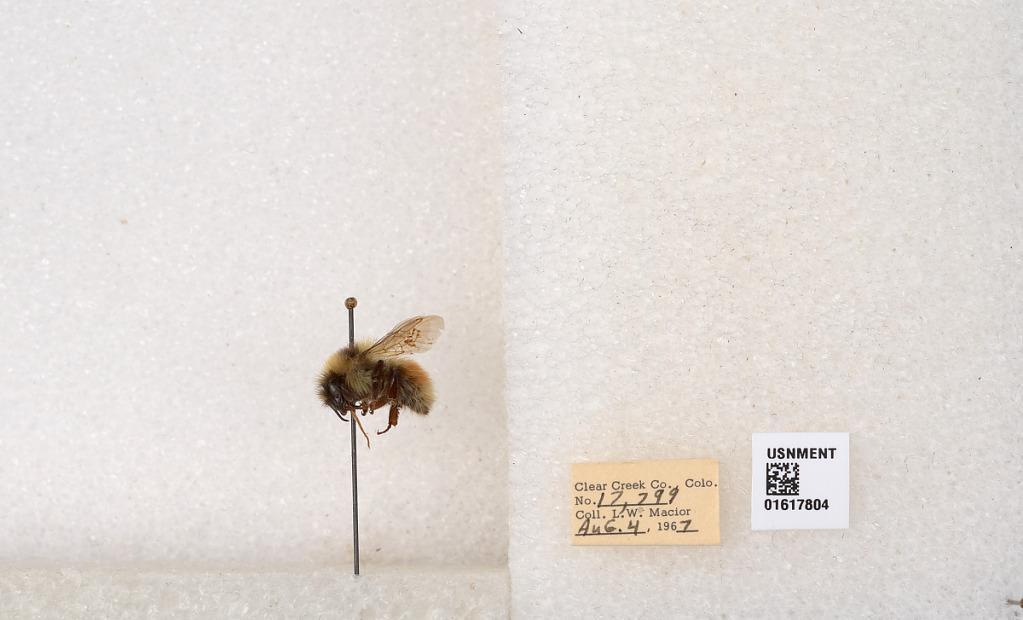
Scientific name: Bombus (Pyrobombus) sylvicola Kirby
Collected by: L. Macior
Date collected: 1967-8-4
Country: United States
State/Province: Colorado
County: Clear Creek
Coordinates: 39.6891, -105.644